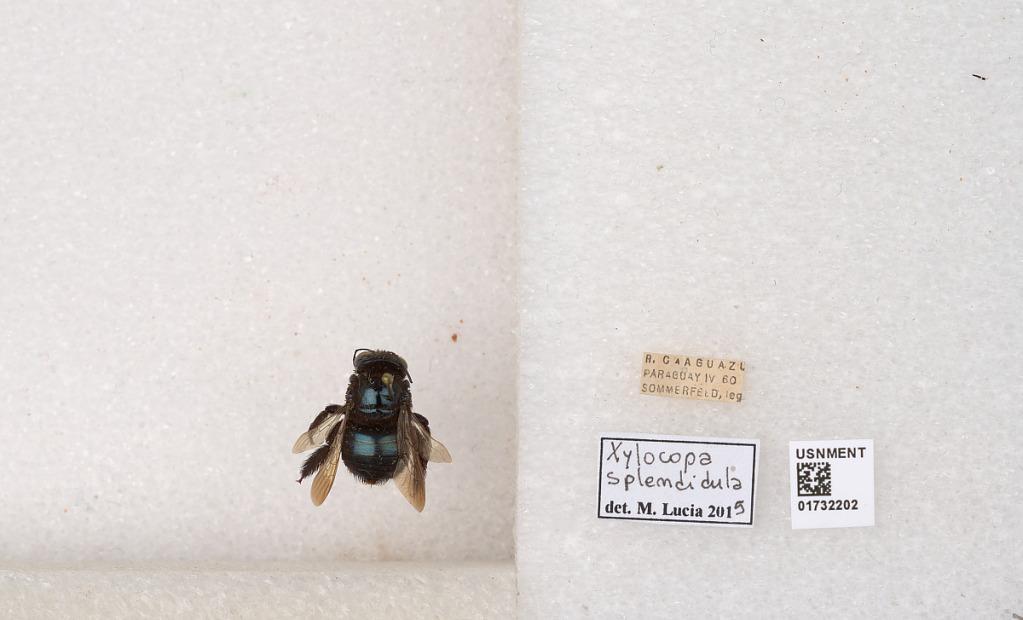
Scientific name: Xylocopa (Schonnherria) subcyanea Pérez
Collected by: C. Soegiarto
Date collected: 1960-4-1
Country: Paraguay
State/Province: Quinto
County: Caaguazu
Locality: R. Caaguazu
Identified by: Lucia, M.